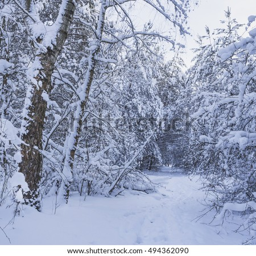
winter day in the park